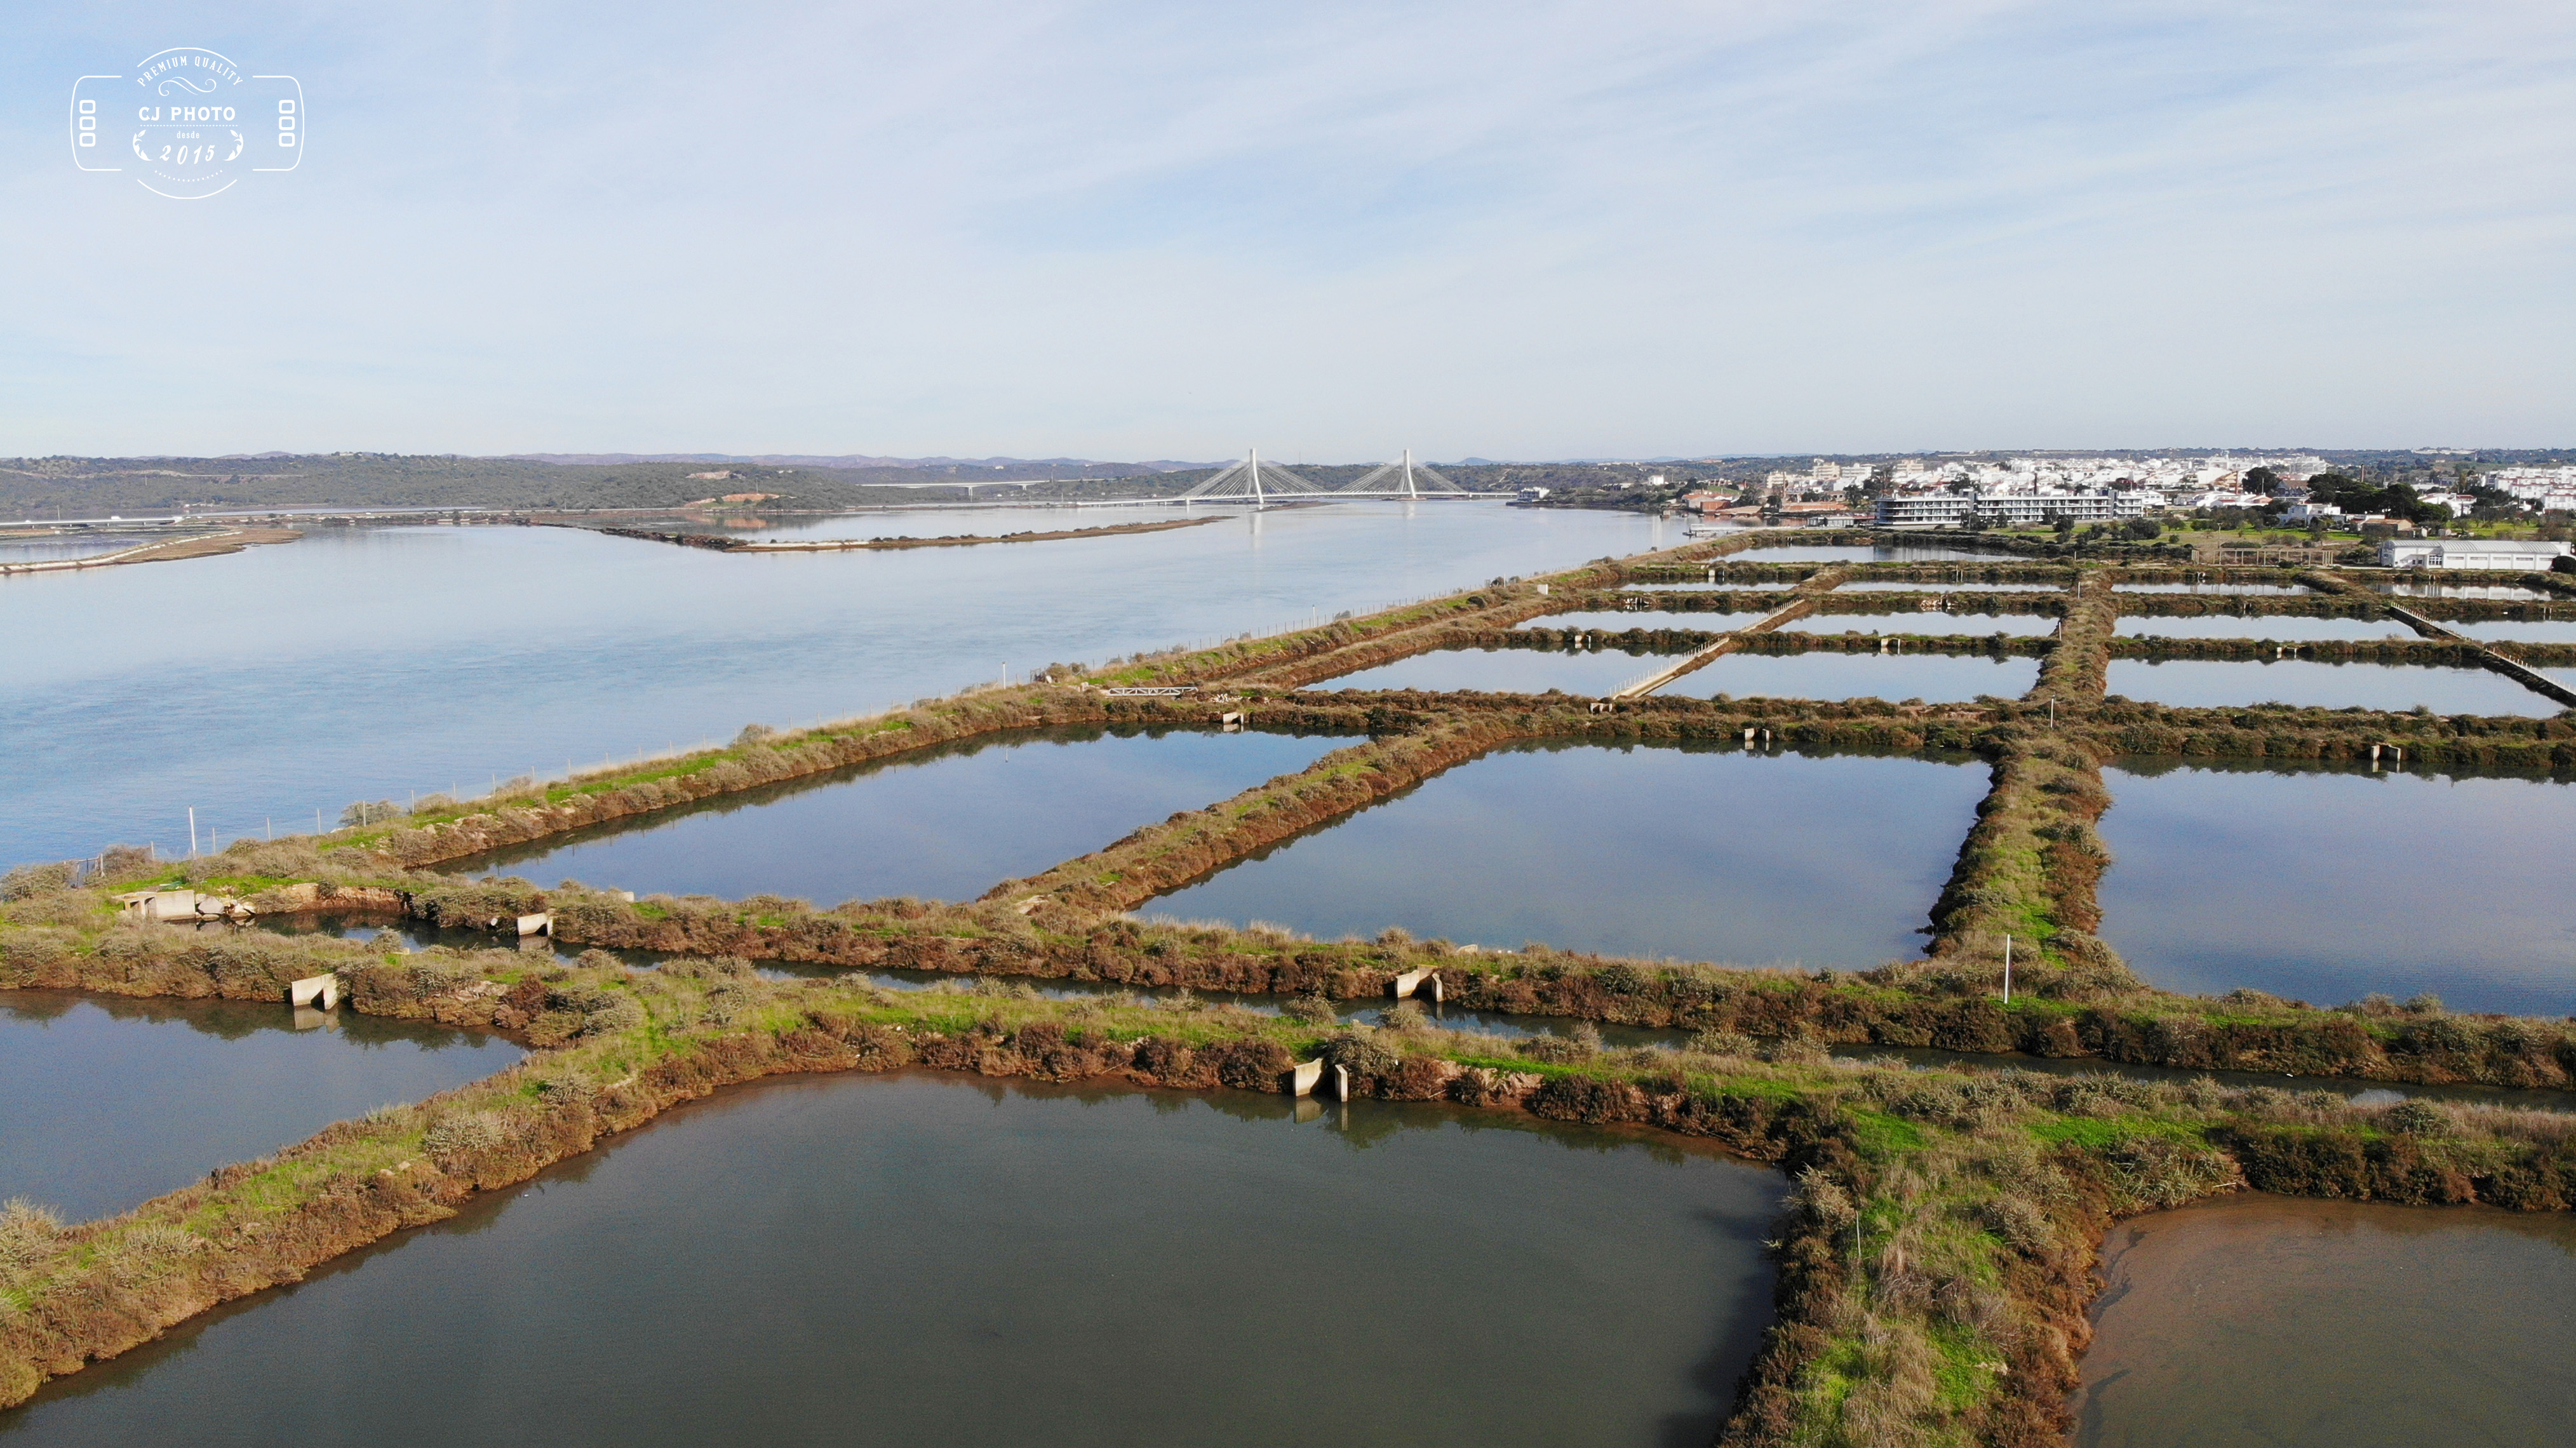
snow, water resources, natural landscape, water, waterway, levee, wetland, marsh, landscape, tidal marsh, river, floodplain, polder, estuary, aerial photography, river island, reflection, inlet, lacustrine plain, salt marsh, coastal and oceanic landforms, channel, coast, bird's eye view